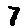
Label: 7